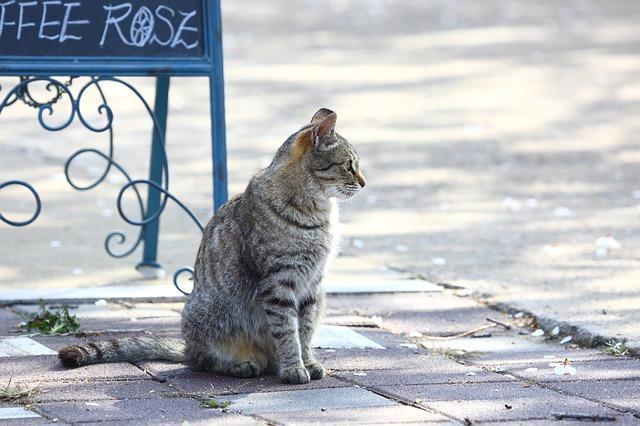
cat